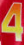
Number: 4